Santi Niccolo e Lucia, Siena

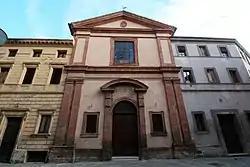
The church of Santi Niccolo e Lucia

Santi Niccolò e Lucia, also known only as Santa Lucia, is a Roman Catholic church located in Pian dei Mantellini, in the city of Siena, region of Tuscany, Italy.